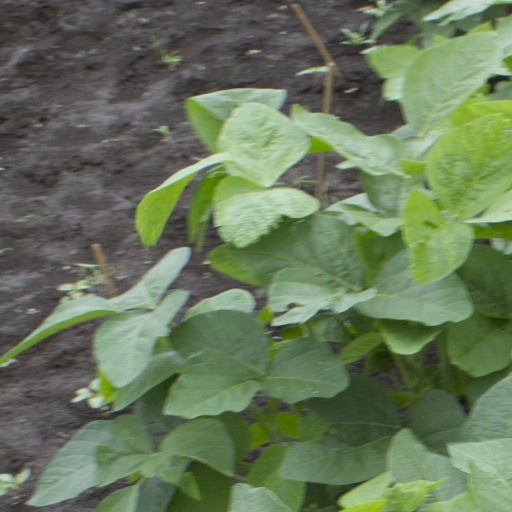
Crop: soybean